Boys of the City

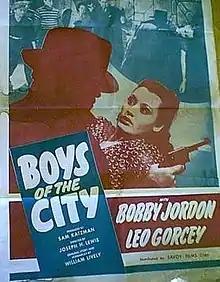
Theatrical poster

Boys of the City (also known as "The Ghost Creeps") is a 1940 black-and-white comedy/thriller film directed by Joseph H. Lewis. It is the second East Side Kids film and the first to star Bobby Jordan, Leo Gorcey, and Ernest Morrison.